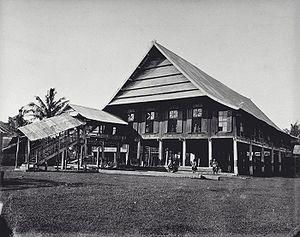
Gowa est un État princier d'Indonésie. Il fut le plus puissant des États de l'est de l'archipel. Sa capitale était située au sud de l'actuelle Makassar, capitale de la province de Sulawesi du Sud.